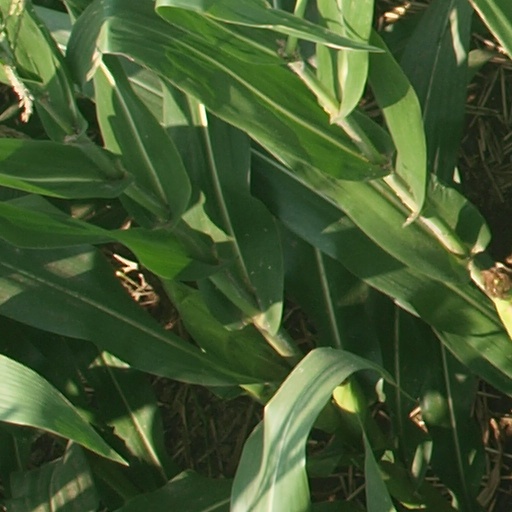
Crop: maize; corn